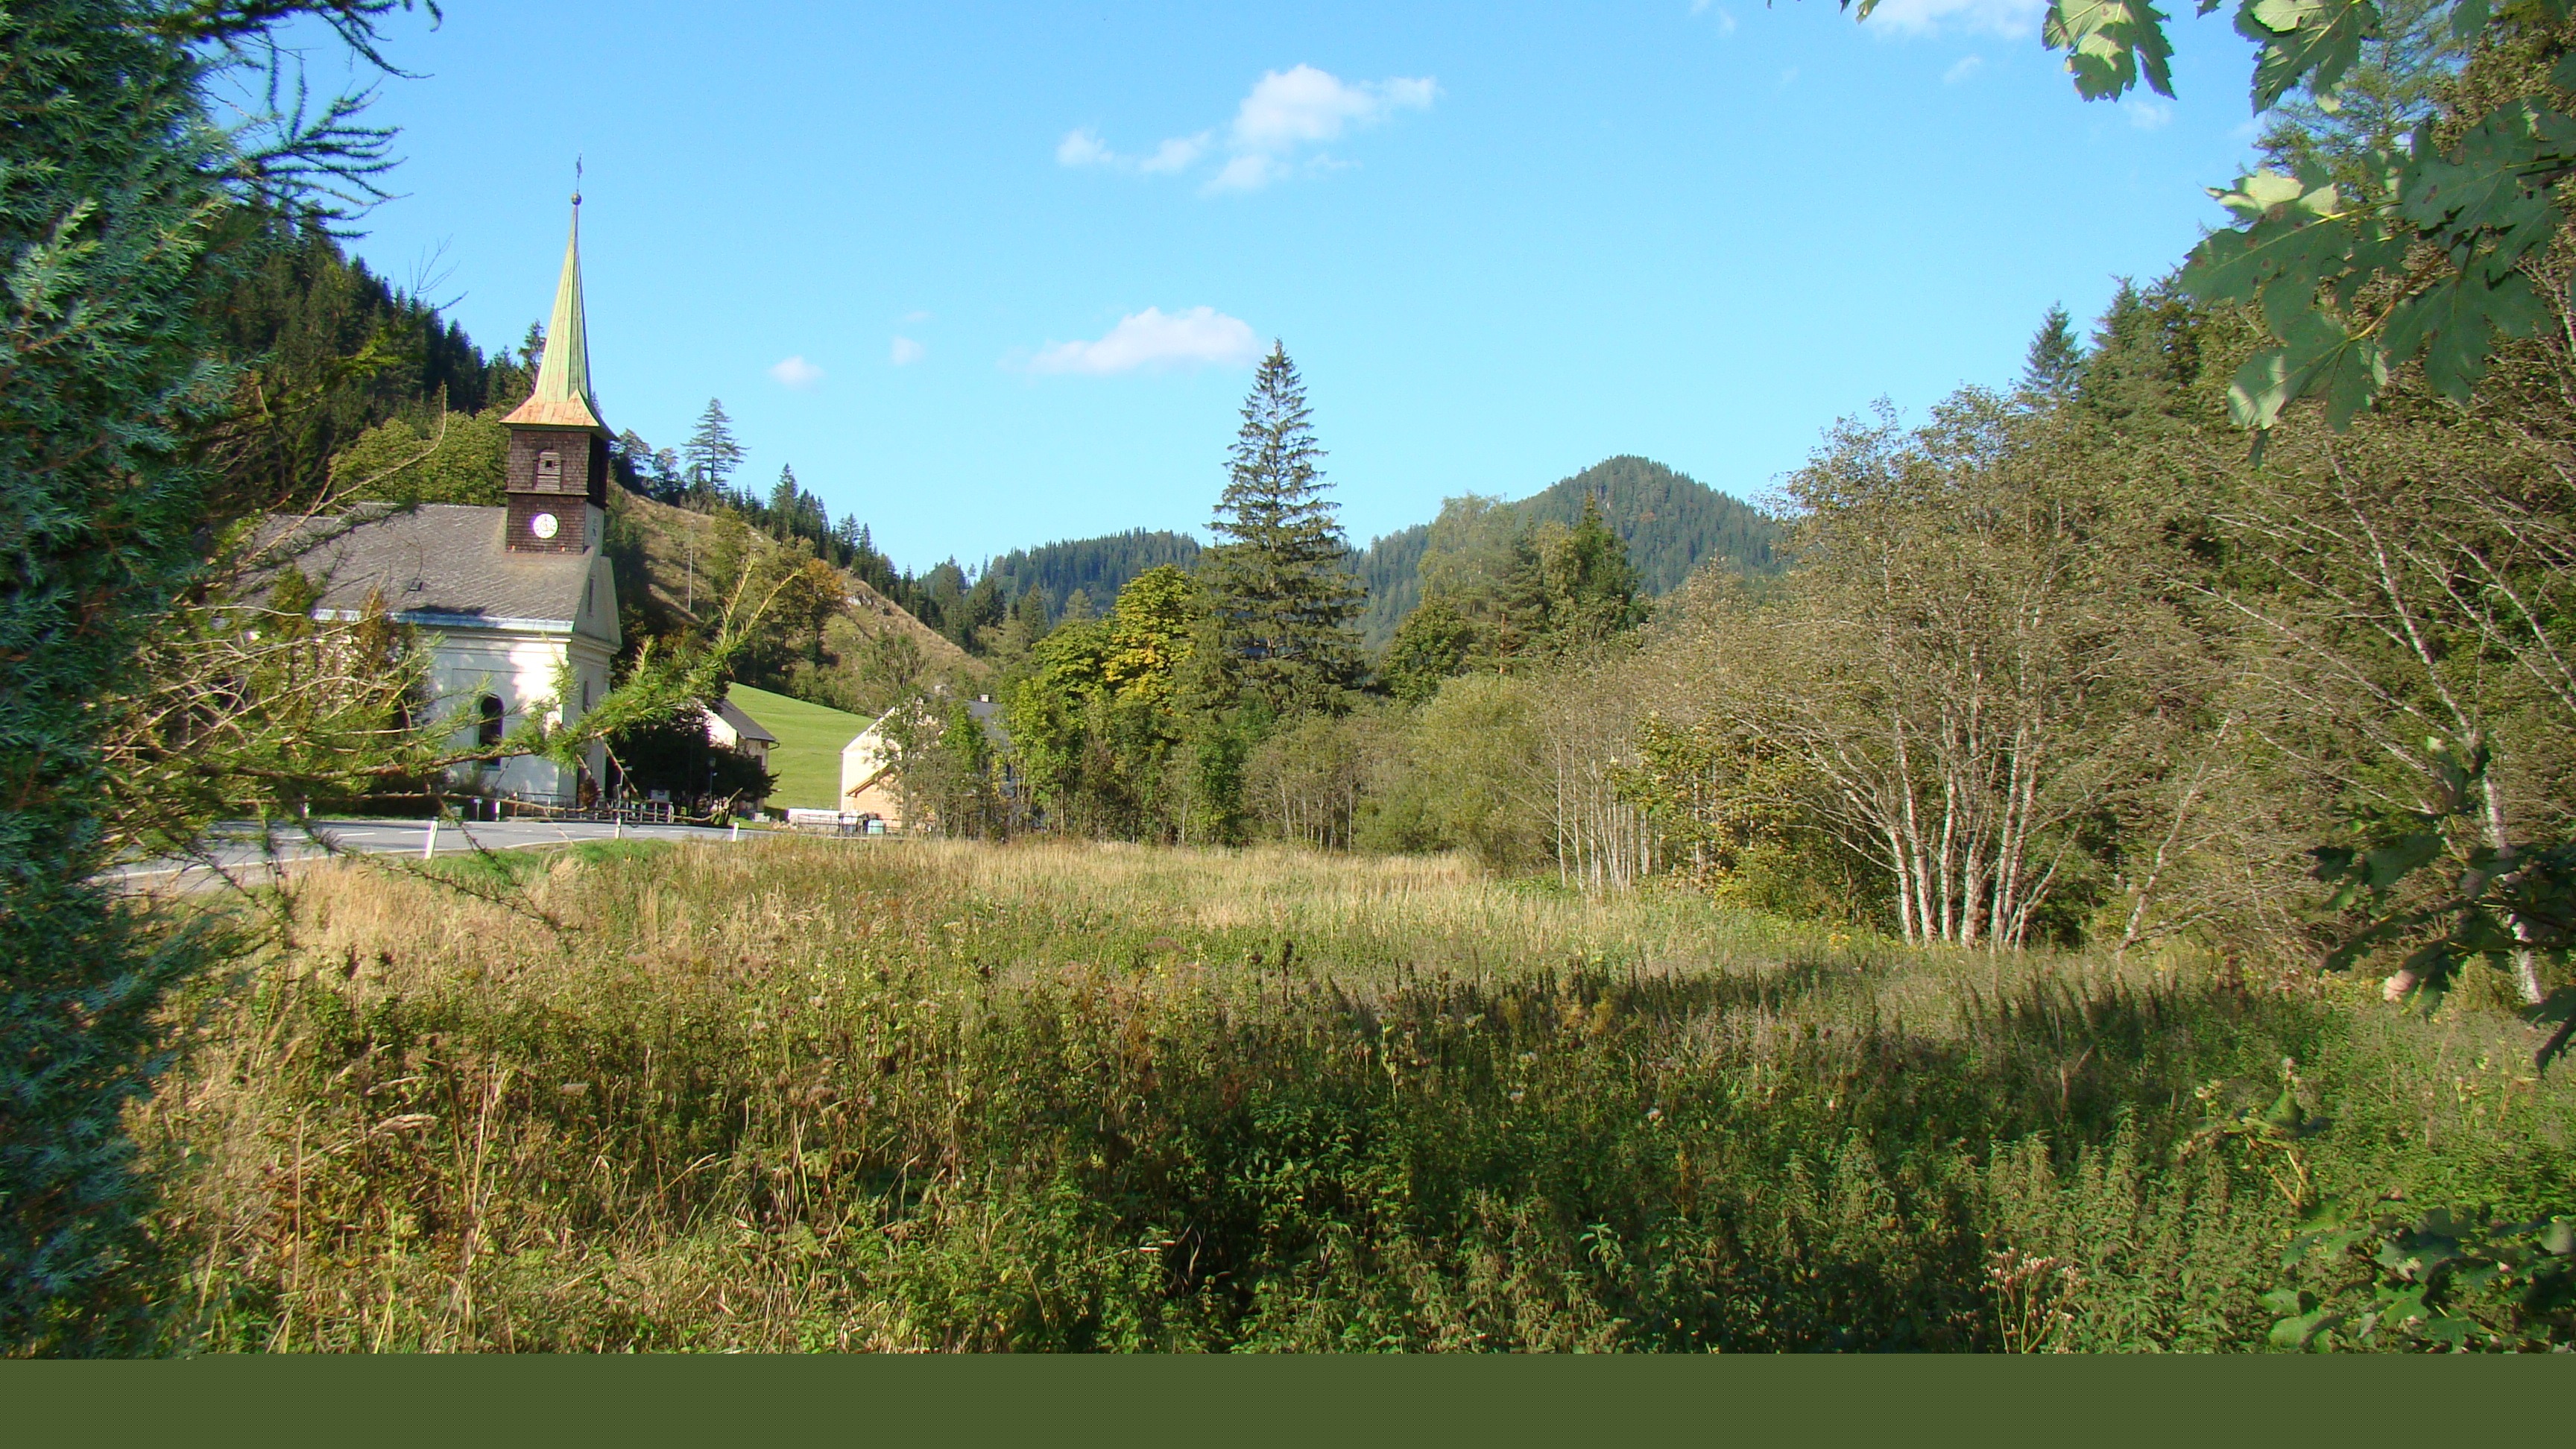
mountain, trail, meadow, mountain range, village, pasture, church, chapel, ecosystem, styria, rural area, nature reserve